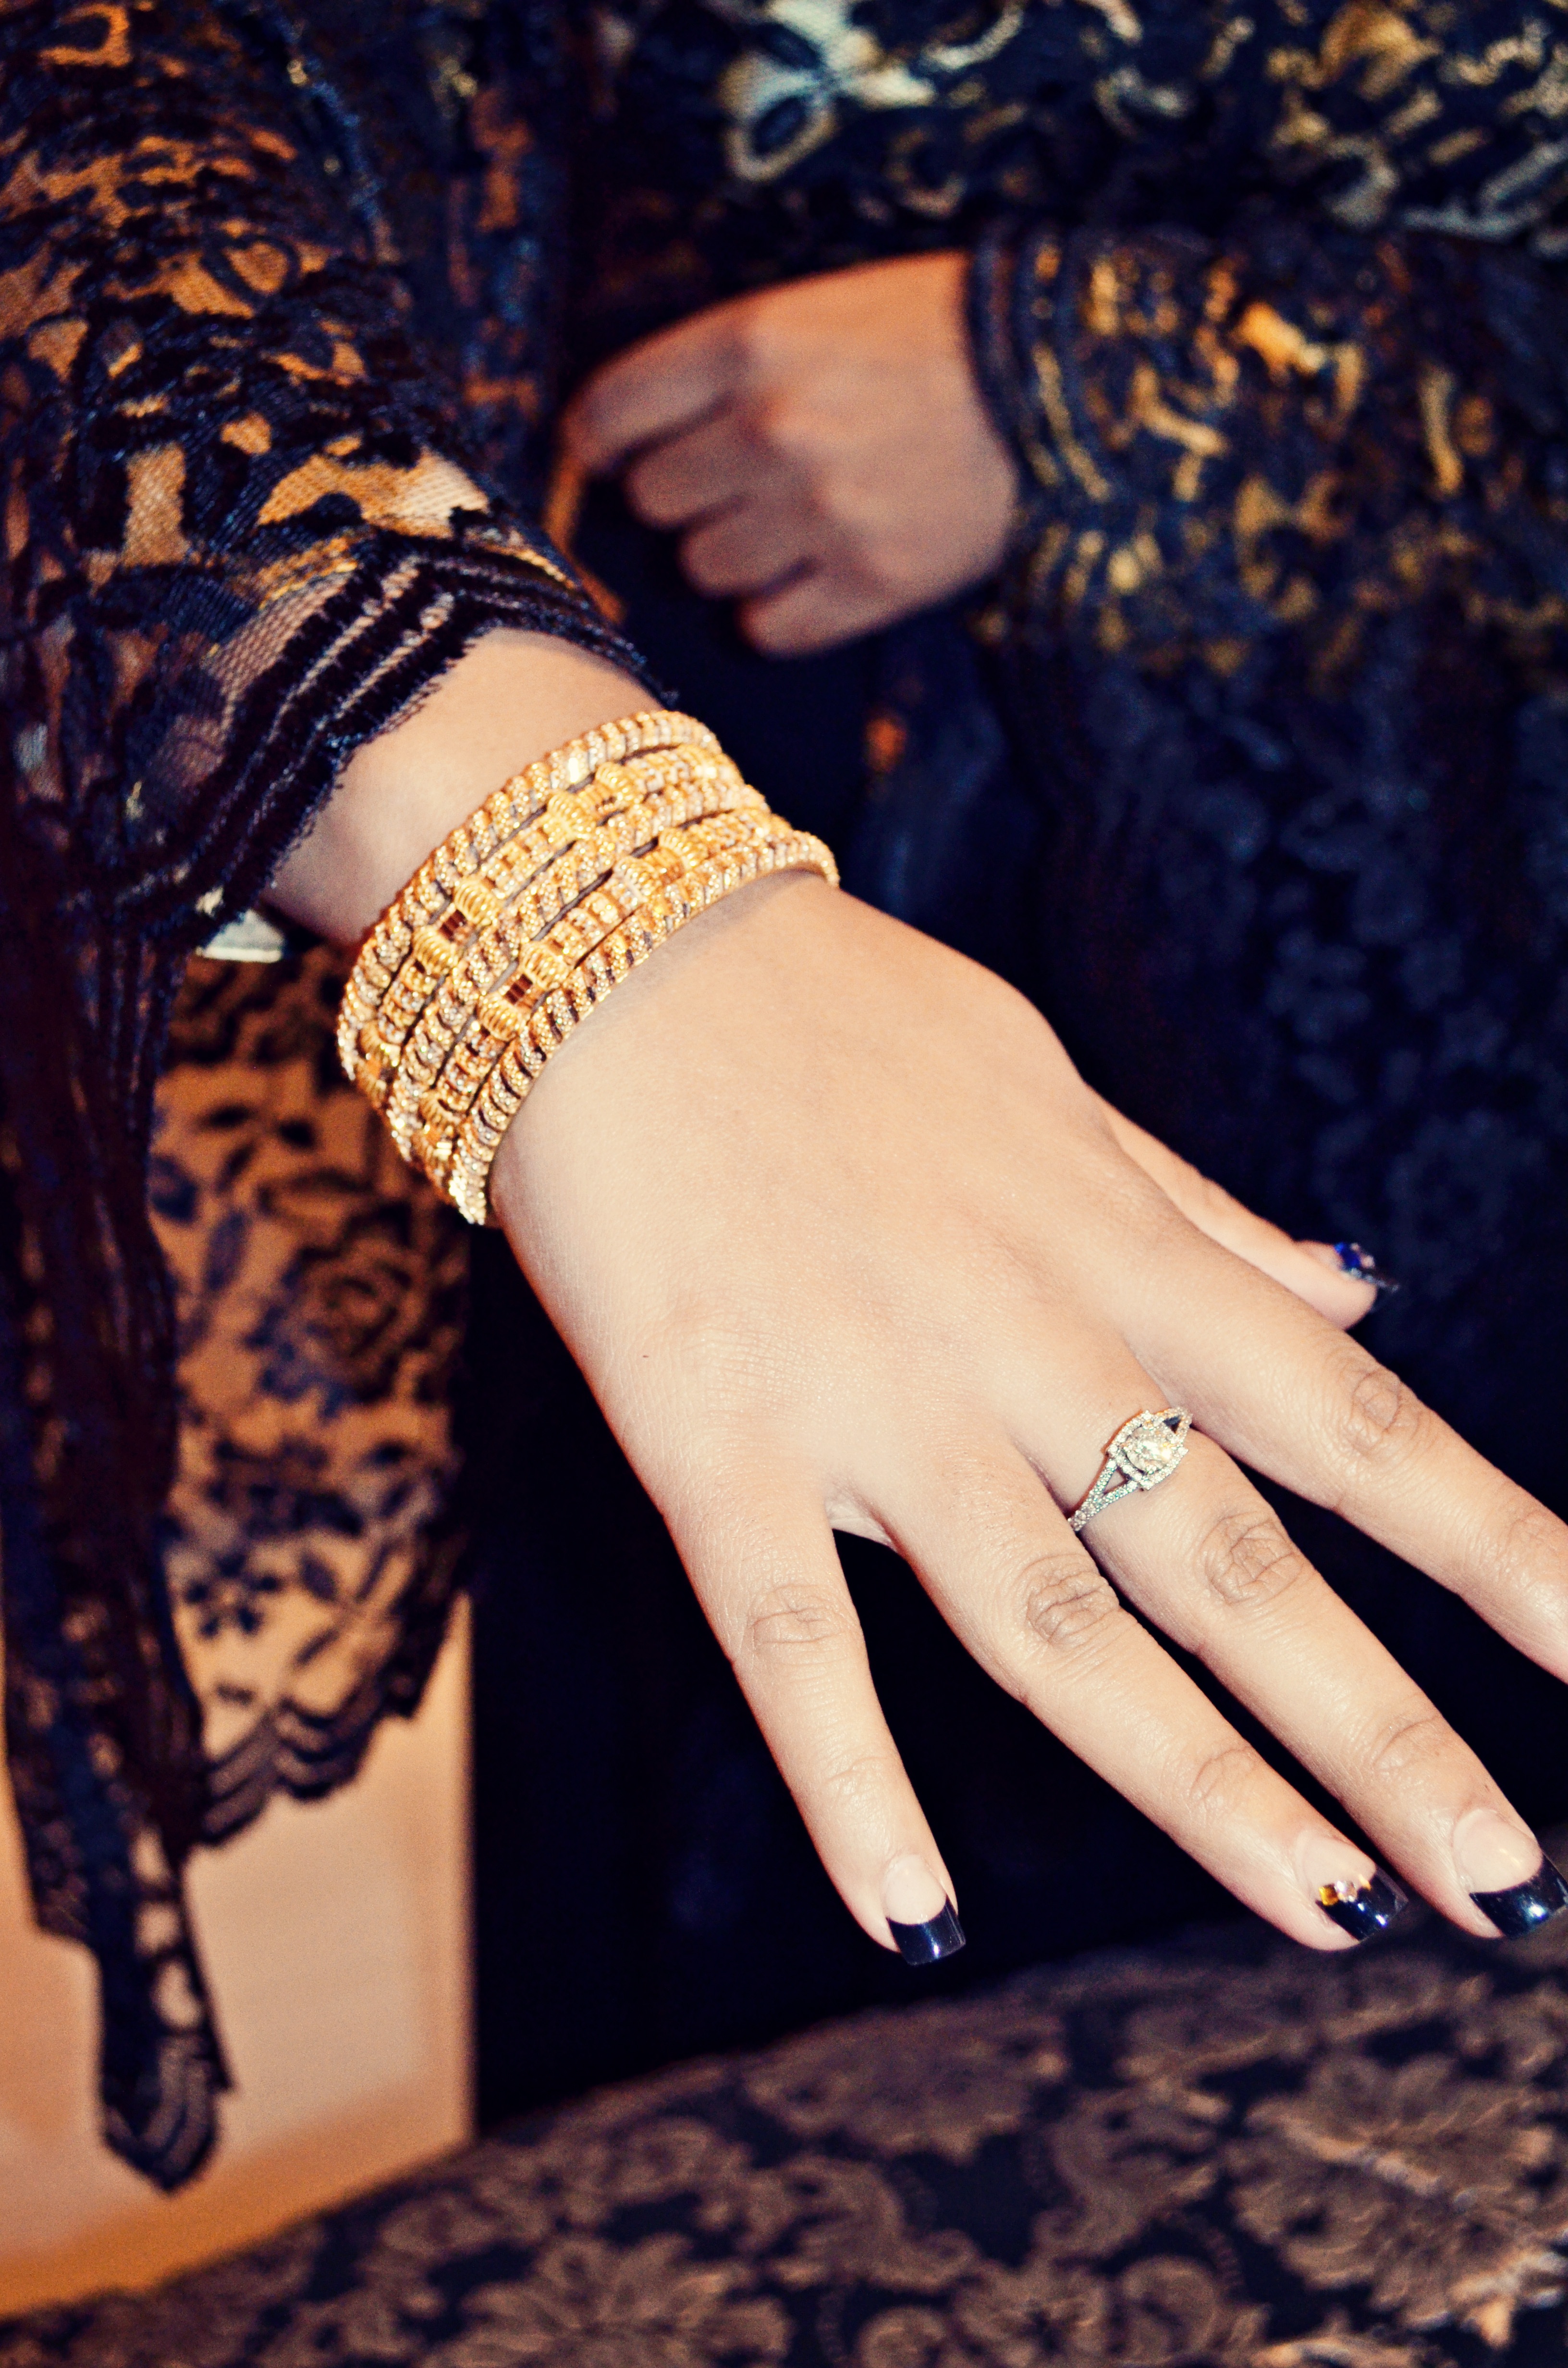
hand, ring, pattern, finger, arm, bride, jewelry, jewellery, design, beauty, tradition, indian, mehndi, fashion accessory